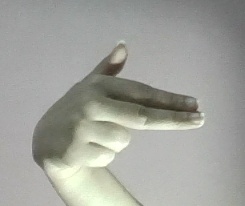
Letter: ghain